Martin Hägglund

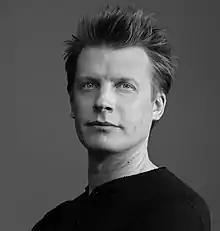

Martin Hägglund (born 23 November 1976) is a Swedish philosopher and scholar of modernist literature. He is the Birgit Baldwin Professor of Humanities at Yale University. He is also a member of the Harvard Society of Fellows, serving as a Junior Fellow from 2009 to 2012. Hägglund is the author of "" (2019), "Dying for Time: Proust, Woolf, Nabokov" (2012), "Radical Atheism: Derrida and the Time of Life" (2008), and "Kronofobi: Essäer om tid och ändlighet" ("Chronophobia: Essays on Time and Finitude", 2002). He was awarded a Guggenheim Fellowship in 2018 and won the René Wellek Prize in 2020. In 2024 Hägglund was awarded Jan Myrdal’s big prize – The Lenin Award.